Peyreleau

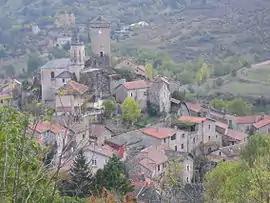
A general view of Peyreleau

Peyreleau is a commune in the Aveyron department in southern France. It lies on the river Jonte, close to its confluence with the Tarn.